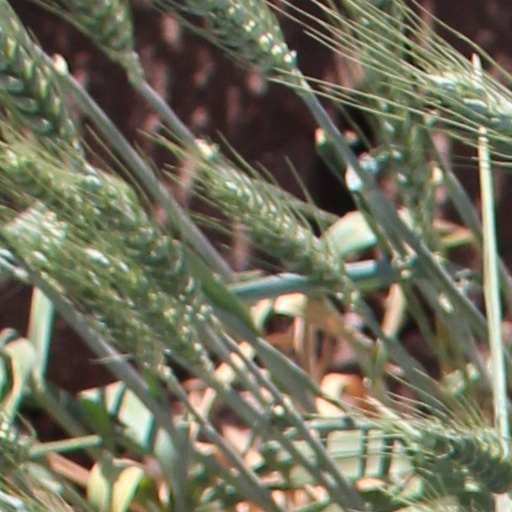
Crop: wheat